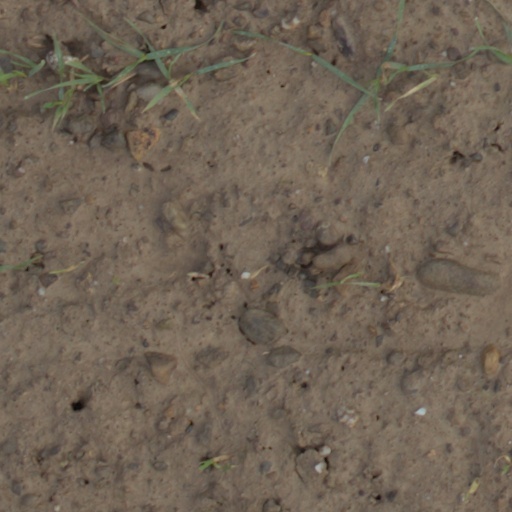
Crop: wheat